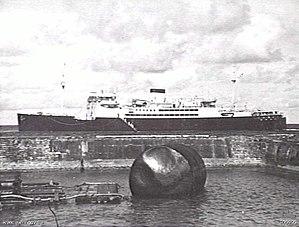
Les attaques allemandes sur Nauru survenues en décembre 1940 contre les intérêts des Alliés dans le Pacifique central sont des raids effectués par deux croiseurs auxiliaires de l'Allemagne nazie, des navires de commerce reconvertis en bâtiments de guerre par l'adjonction d'armement et maquillés en bâtiments civils. Elles comptent parmi les premières opérations du conflit mondial dans la région, avant le déclenchement de la guerre du Pacifique proprement dite. À cette époque, l'empire du Japon n'est pas encore entré en guerre contre les Alliés et le Pacifique ne constitue qu'un théâtre marginal de la Seconde Guerre mondiale. Les attaques visent à porter un coup d'arrêt à l'exportation du phosphate de Nauru, une petite île d'Océanie administrée depuis 1914 par l'Australie. La flottille allemande composée de l’Orion, du Komet et du Kulmerland a pour intention d'opérer un débarquement sur l'île et d'y détruire les infrastructures essentielles. Les attaques se déroulent en deux temps : entre le 6 et le 8 décembre les bâtiments allemands coulent cinq cargos évoluant autour de l'île puis le 27 décembre l'un des croiseurs revient bombarder le port de Nauru et les structures attenantes.